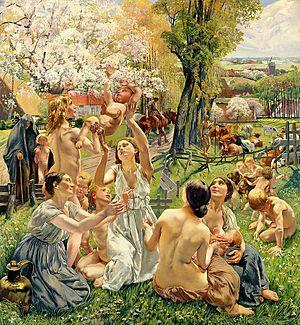
Le Matin (panneau de gauche d'un triptyque)